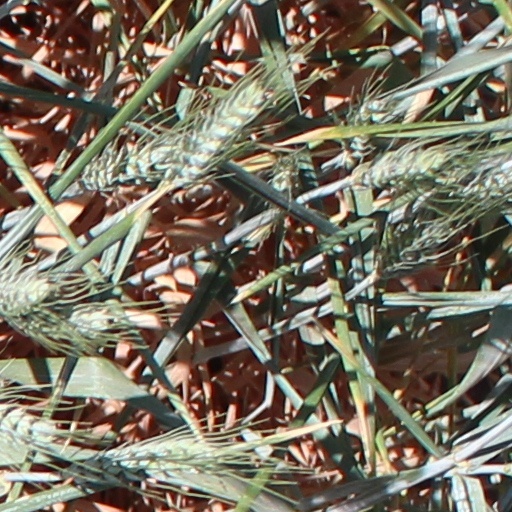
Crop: wheat